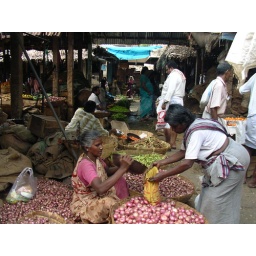
Medieval feeling fruit and veg market in Madurai.